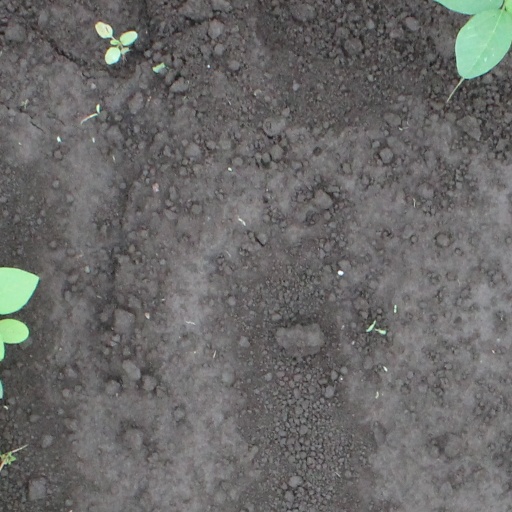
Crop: soybean